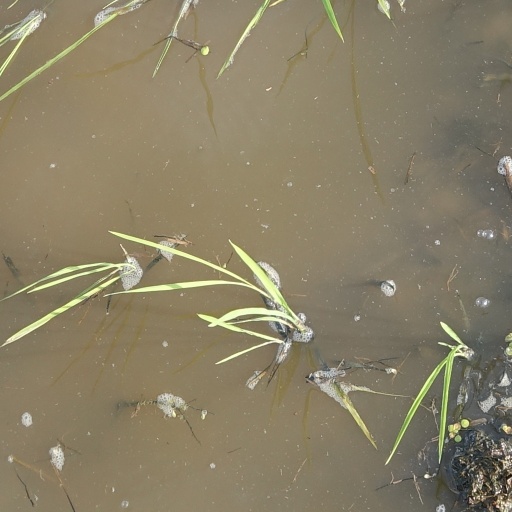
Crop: rice